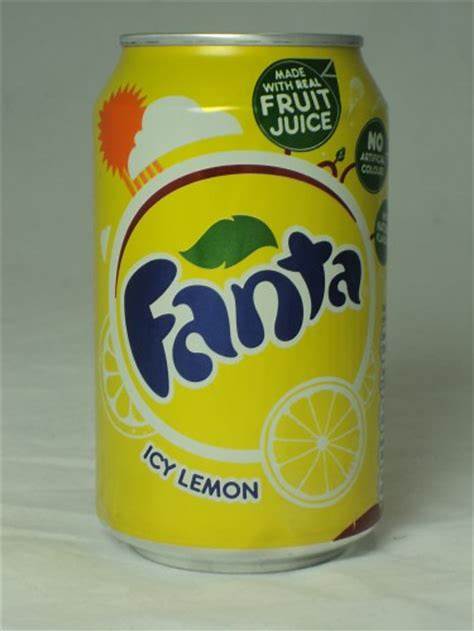
Waste category: metal